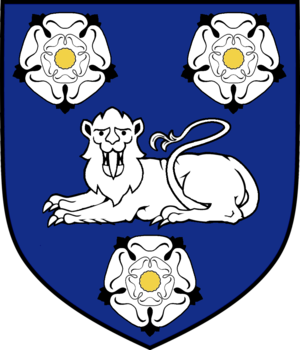
Ludlow est une petite ville commerçante du Shropshire en Angleterre, située à proximité de la frontière du Pays de Galles. Elle est située dans une boucle de la rivière Teme, sur la rive est. Une colline centrale porte le Château de Ludlow et la place du marché. Les rues de la ville médiévale descendent vers la rivière. Elle avait 10 500 habitants en 2005.